Morean War

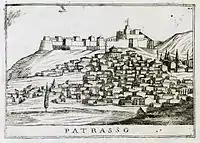
View of Patras in 1708, by Vincenzo Coronelli

The Venetians then, in a lightning move, retired their field army from Messenia and landed it at Tolo between 30 July and 4 August, within striking distance of the capital of the Peloponnese, Nauplia. On the very first day, Königsmarck led his troops to capture the hill of Palamidi, then only poorly fortified, which overlooked the town. The commander of the city, Mustapha Pasha, moved the civilians to the citadel of Akronauplia, and sent urgent messages to the "serasker" Ismail Pasha for aid; before the Venetians managed to complete their disembarkation, Ismail Pasha arrived at Argos with 4,000 horse and 3,000 foot, and tried to assist the besieged garrison. The Venetians launched an assault against the relief army on 7 August that succeeded in taking Argos and forcing the pasha to retreat to Corinth, but for two weeks, from 16 August, Königsmarck's forces were forced to continuously repulse attacks from Ismail Pasha's forces, fight off the sorties of the besieged garrison, and cope with a new outbreak of the plaguethe Hannoverians counted 1,200 out of 2,750 men as sick and wounded. On 29 August Ismail Pasha launched a large-scale attack against the Venetian camp, but was heavily defeated after Morosini landed 2,000 men from the fleet on his flank. Mustapha Pasha surrendered the city on the same day, and on the next day, Morosini staged a triumphal entry in the city. The city's seven thousand Muslims, including the garrison, were transported to Tenedos. News of this major victory was greeted in Venice with joy and celebration. Nauplia became the Venetians' major base, while Ismail Pasha withdrew to Vostitsa in the northern Peloponnese after strengthening the garrisons at Corinth, which controlled the passage to Central Greece. The Ottoman forces elsewhere fell into disarray when false rumours circulated that the Sultan had ordered the Peloponnese evacuated; thus at Karytaina Ottoman troops killed their commander and dispersed.